Rudolf Kramer (poultry expert)

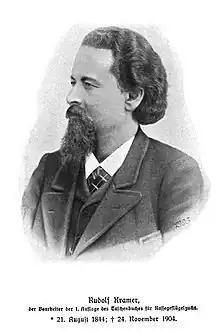
Portrait

Rudolf Kramer (21 August 1844 – 24 August 1904) was a German poultry expert who published an illustrated pocket guide to poultry breeds that was a popular standard for a period from its first publication in 1899 to the early 20th century. The guide itself went into several editions after his death and was referred to merely as "Der Kramer".